Chūya Nakahara

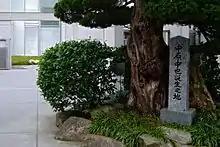
Nakahara Chūya Memorial Hall. © 2006 Oilstreet

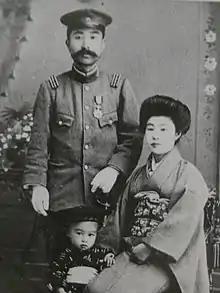
Chūya with his parents

Chūya Nakahara was born in Yamaguchi, where his father, Kensuke Kashimura, was a highly decorated army doctor. Kensuke married Fuku Nakahara and was adopted by the Nakahara family shortly after the birth of their son, officially changing their last name to Nakahara. In Nakahara's earliest years, his father was sent to Hiroshima and Kanazawa where the family followed, only returning to Yamaguchi in 1914. In 1917, Kensuke established his own clinic in the location where nowadays stands the Nakahara Chūya Memorial Hall.